125th Illinois Infantry Regiment

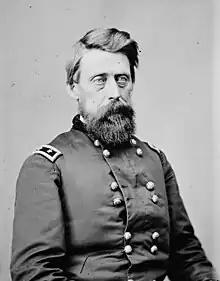
Jefferson C. Davis

McCook's brigade spent January–May 1864 at Lee and Gordon Mill, except for participating in a demonstration against the Confederate defenses covering Dalton, Georgia, on 22–27 February. For the Atlanta campaign, McCook's 3rd Brigade continued being part of Davis' division in XIV Corps under Palmer. The 22nd Indiana Infantry Regiment was added to the five regiments already in McCook's brigade. After the Battle of Resaca, Davis' division was detached from the XIV Corps and directed to march to Rome, Georgia. On 19 May, the soldiers of McCook's brigade crossed the Oostanaula River by raft, by canoe, and by swimming, and occupied Rome. Many men found stores of whisky, got drunk, and began pillaging abandoned businesses.